Hamadryas baboon

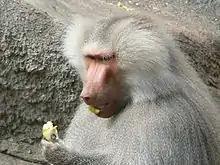
The hamadryas baboon eats fruit in captivity, although it is not a regular part of its diet in the wild

The hamadryas baboon's range extends from the Red Sea in Eritrea to Ethiopia, Djibouti and Somalia. It is also native to the Sarawat Mountains of southwestern Arabia, in both Yemen and Saudi Arabia. It is locally extinct in Egypt. The hamadryas baboon lives in arid areas, savannas, and rocky areas, requiring cliffs for sleeping and finding water. Like all baboons, the hamadryas baboon is omnivorous and is adapted to its relatively dry habitat. During the wet seasons, the baboon feeds on a variety of foods, including blossoms, seeds, grasses, wild roots, bark and leaves from acacia trees. During the dry season, the baboons eat leaves of the "Dobera glabra" and sisal leaves. Hamadryas baboons also eat insects, spiders, worms, scorpions, reptiles, birds, and small mammals, including antelope.